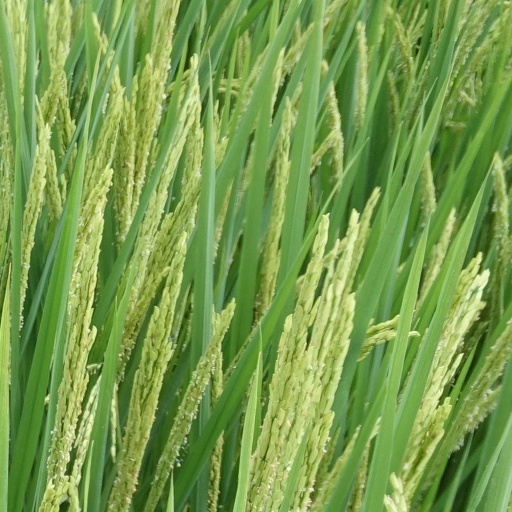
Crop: rice